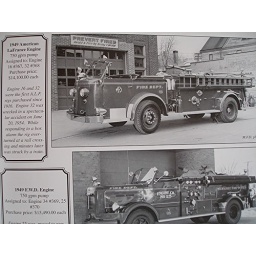
Engine 32 outside quarters in 1950. Beautiful truck before the accident. Engine house has stayed pretty original to today